Daejeon Hanbat Arboretum

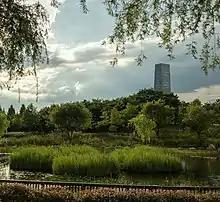
Northern end of the lake in the East Garden at Daejeon Hanbat Arboretum.

Daejeon Hanbat Arboretum is an urban park and arboretum in Daejeon Metropolitan City, located in Seo District at the confluence of the Yuseongcheon and Gap rivers. Covering 387,000 sq/m (96 acres), it is the largest manmade urban arboretum in Korea, and one of the most popular attractions in Daejeon, with nearly 1 million annual visitors. The park is home to 1,787 plant species, including more than 1,100 species of trees and shrubs.